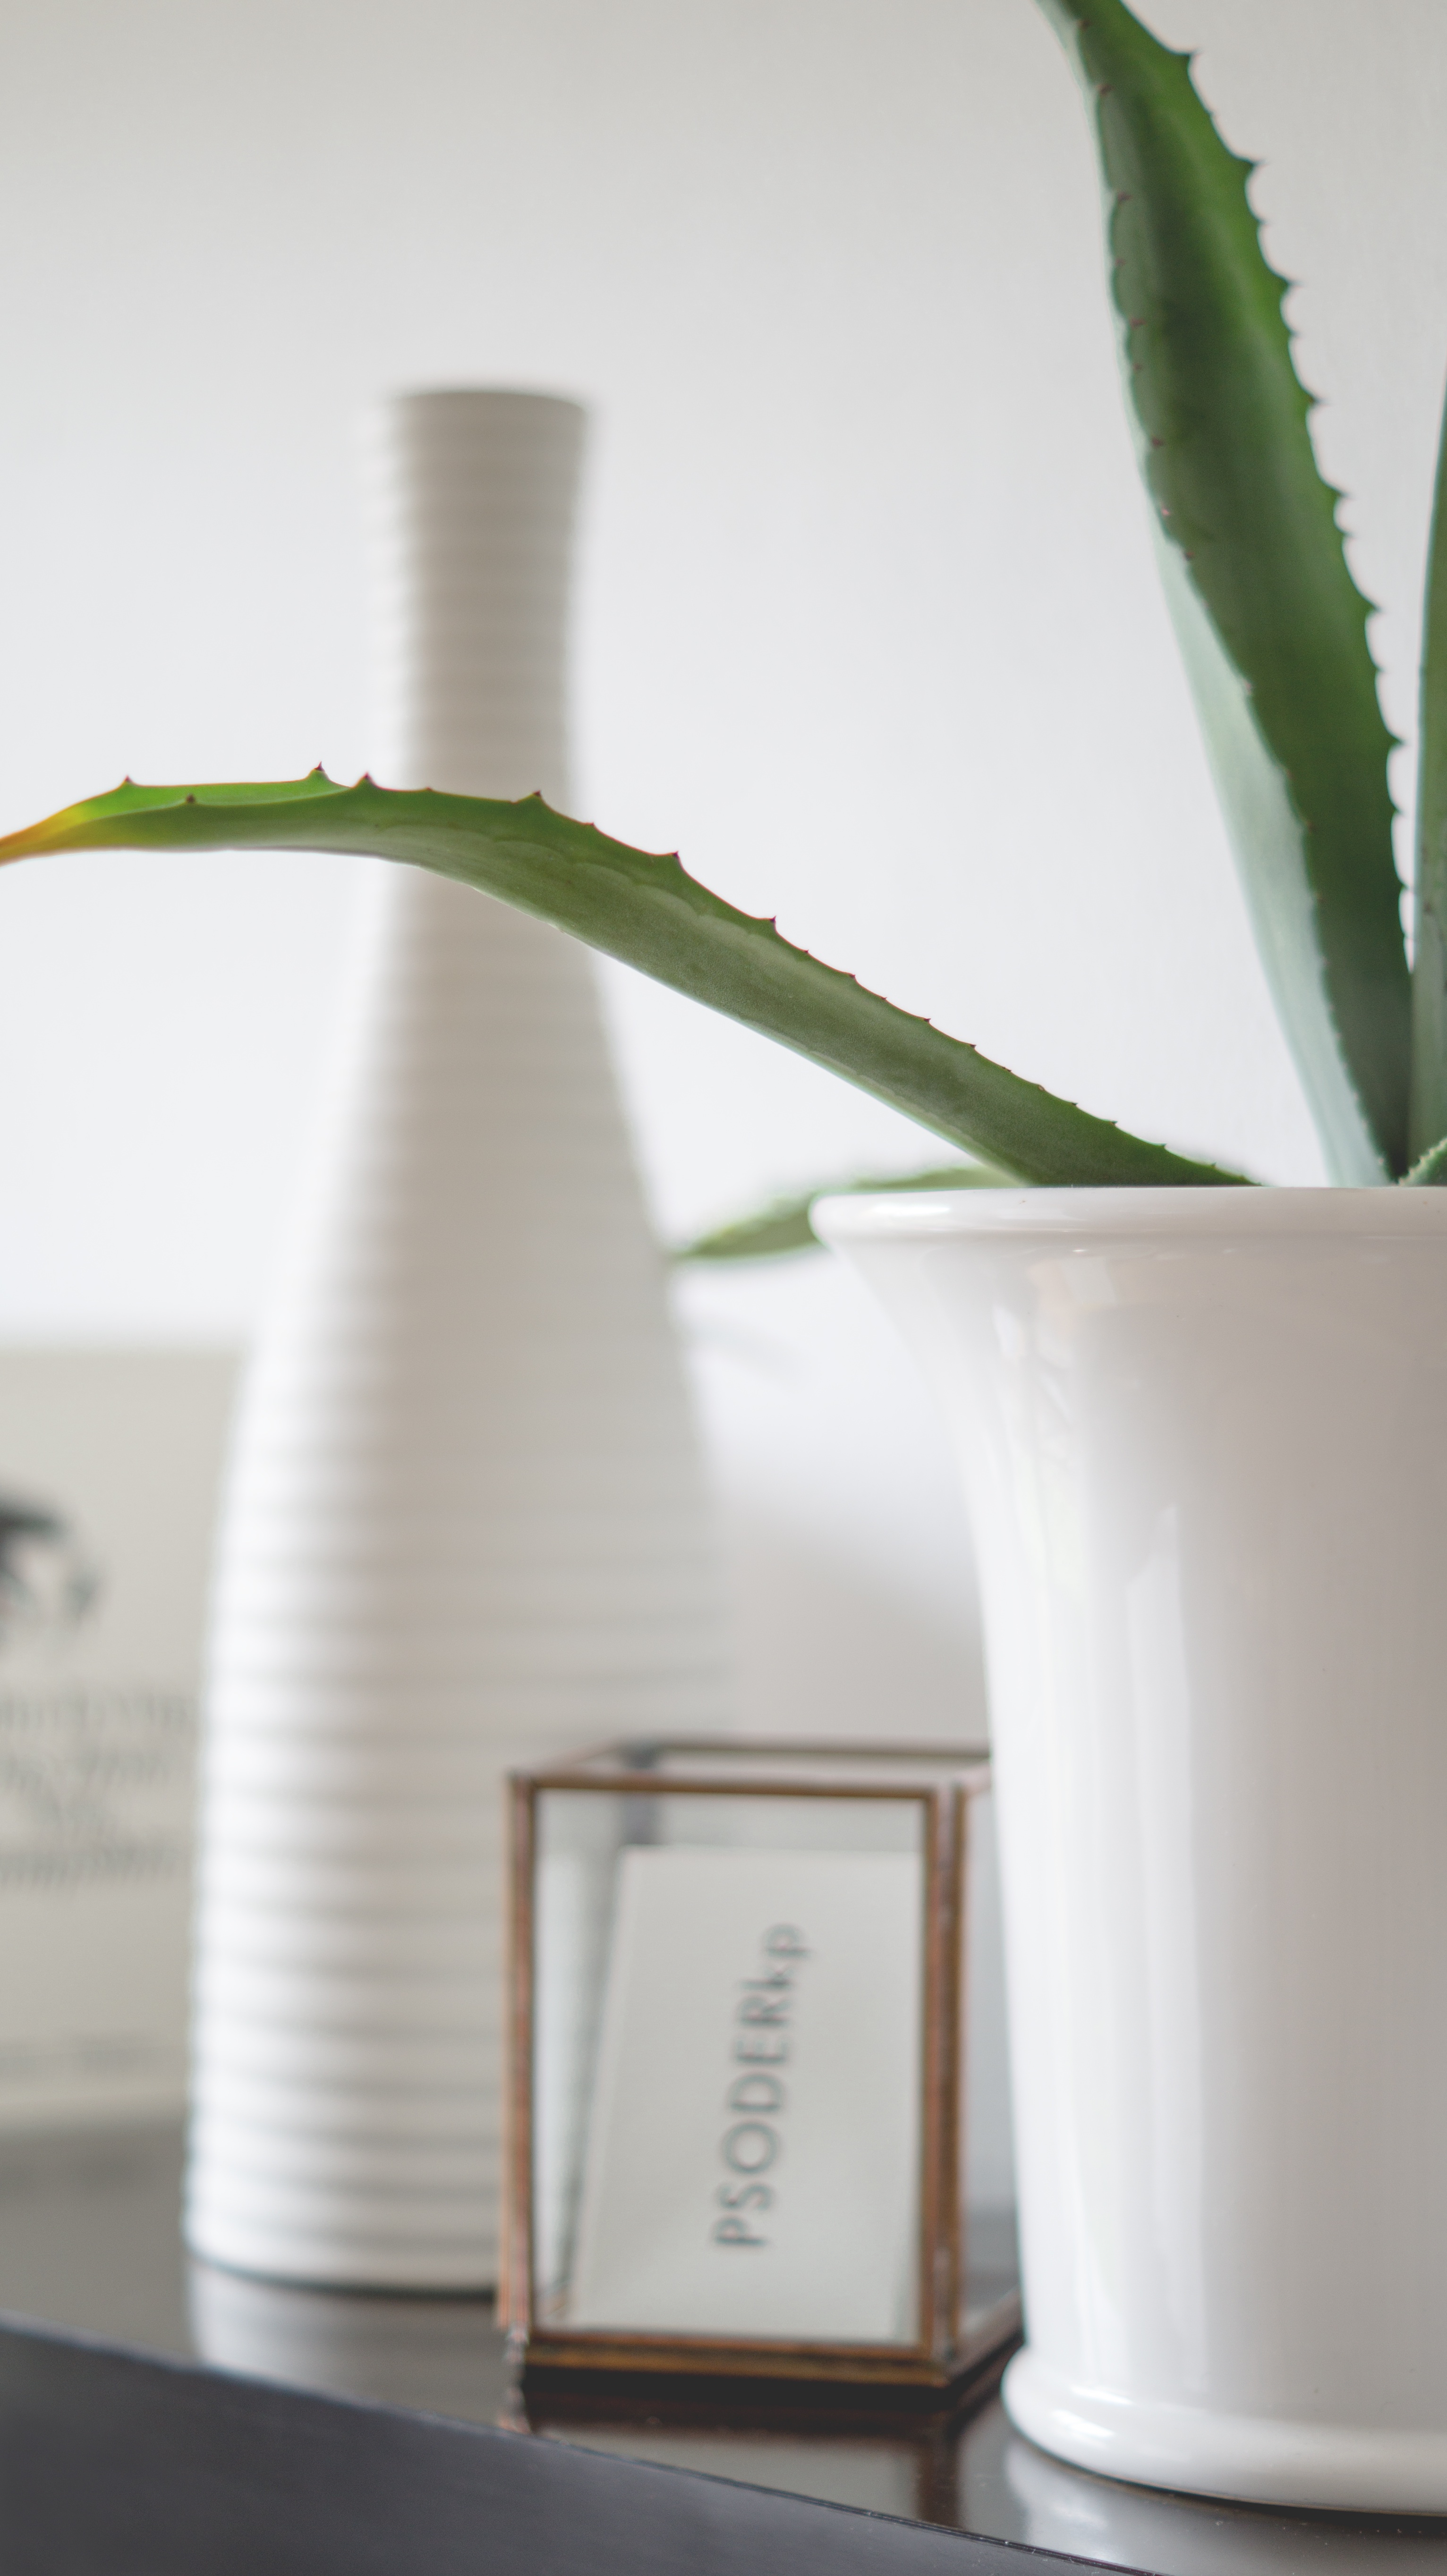
white, flower, vase, green, ceramic, lighting, design, flowerpot